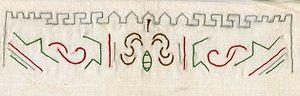
Fontenoy-le-Château fut à partir de un haut lieu de la broderie dite broderie blanche. Cette broderie synonyme de luxe était exportée dans les cours royales du monde entier.